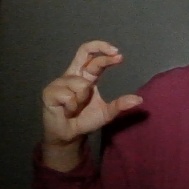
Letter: thal